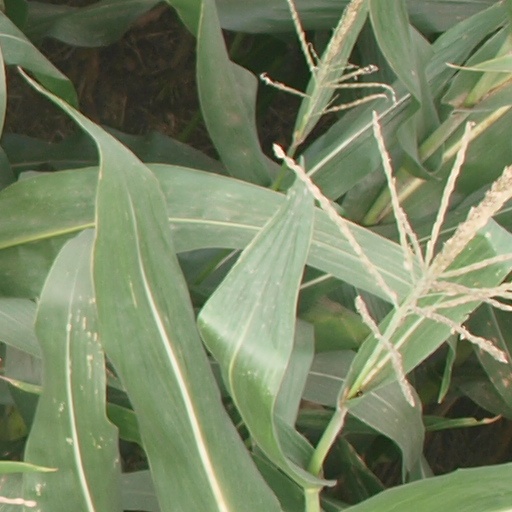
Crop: maize; corn